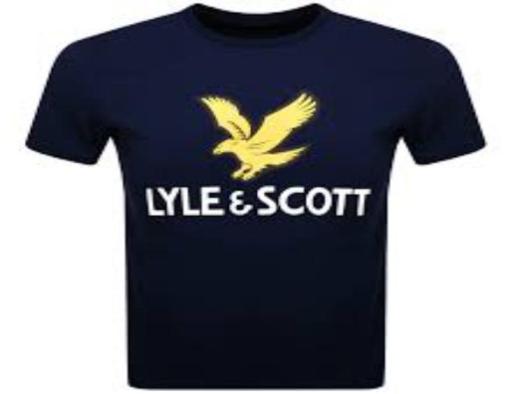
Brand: lyle
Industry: Clothes